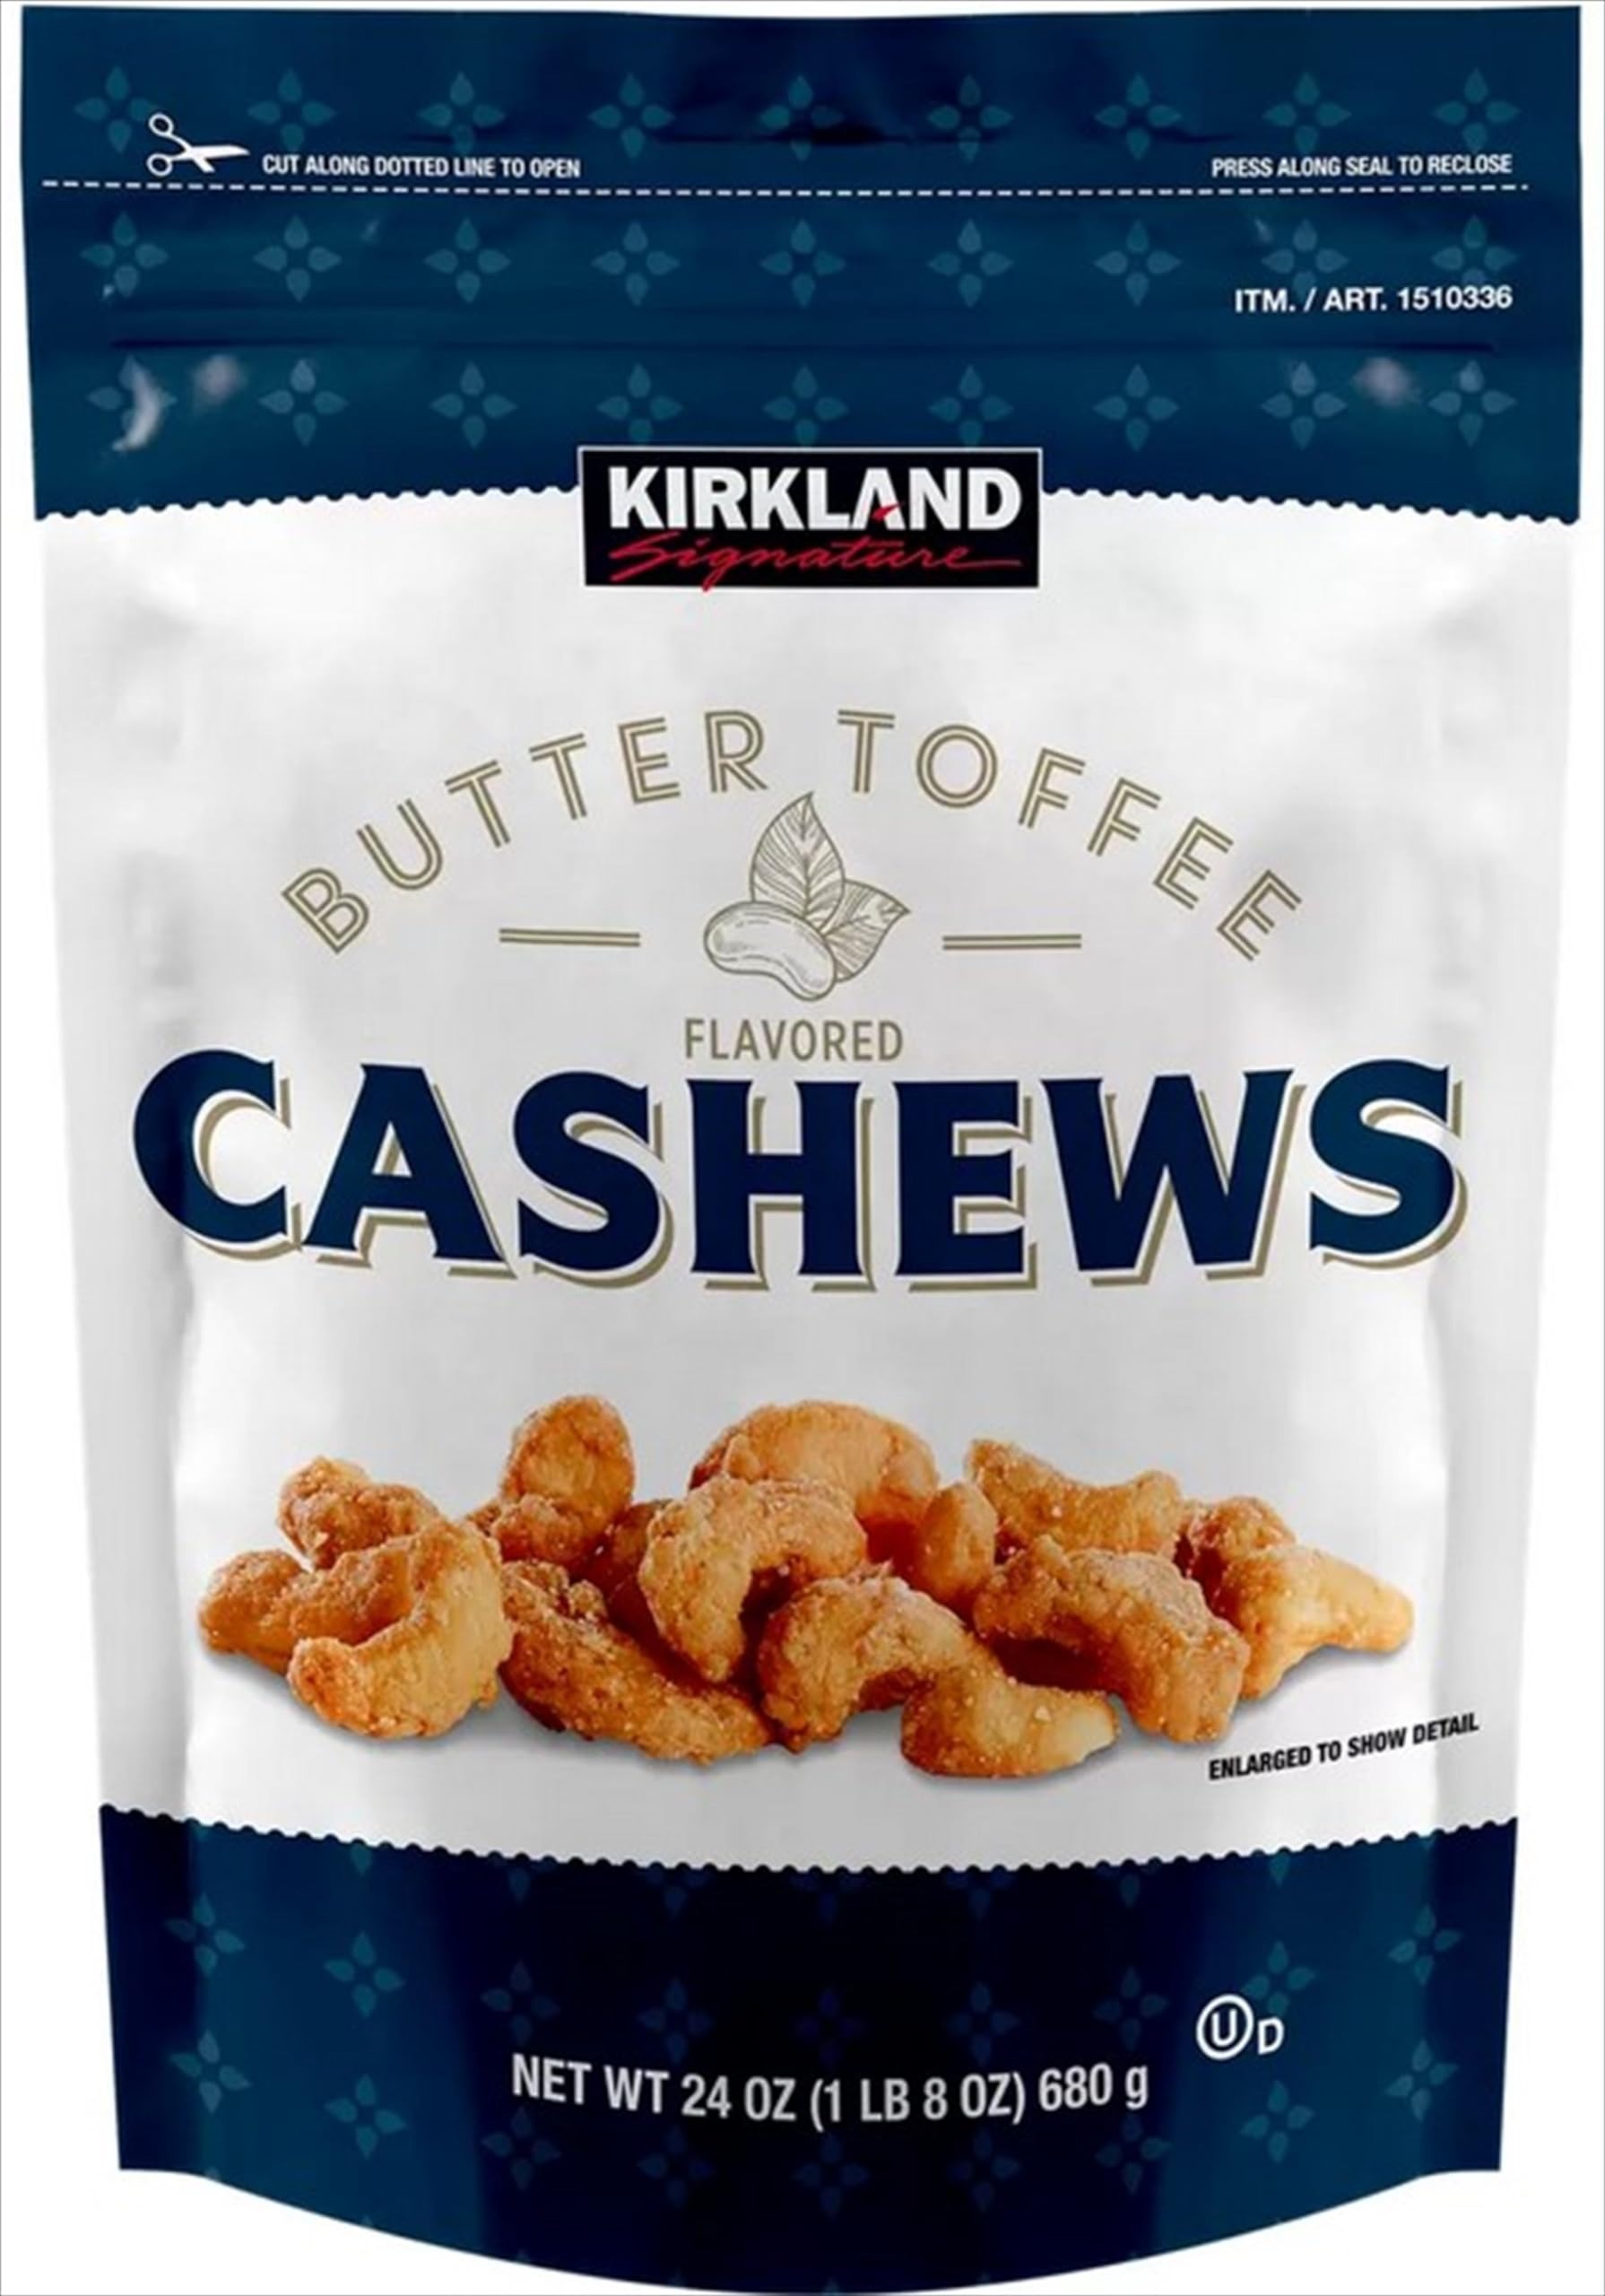
Item Name: Butter toffee flavored cashews
Bullet Point 1: Butter toffee flavored cashews
Bullet Point 2: 24 oz resealable pouch
Bullet Point 3: Kosher
Value: 24.0
Unit: Ounce

Price: 14.645